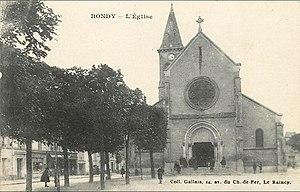
Bondy: Église
L'église Saint-Pierre est une église située 75-89 rue Jules-Guesde à Bondy, dans le département de la Seine-Saint-Denis et en région Île-de-France, et affectée au culte catholique ; elle fait partie de la paroisse de Bondy au sein du diocèse de Saint-Denis. C'est un édifice de style architectural néo-gothique.